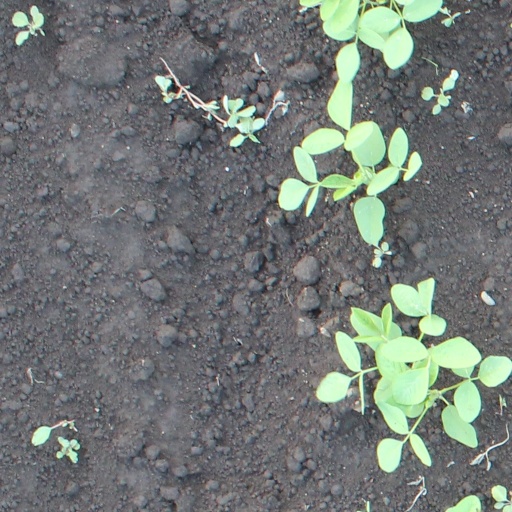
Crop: soybean